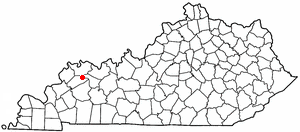
La ville américaine de Sebree est située dans le comté de Webster, dans l’État du Kentucky. Lors du recensement de 2000, sa population s’élevait à 1 558 habitants.